Villa Romana del Casale

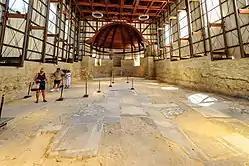
Basilica with marble panels

This grand apsidal hall was an audience hall and the most formal room in the villa, accessed through a grand monumental entrance divided by two columns of pink Egyptian granite. An exceptionally elaborate polychrome "opus sectile" floor consisting of marbles coming from all over the Mediterranean lies at the entrance and is the richest decoration in the villa; it also covered the walls. This type of marble, rather than mosaic, constituted the material of greatest prestige in the Roman world.